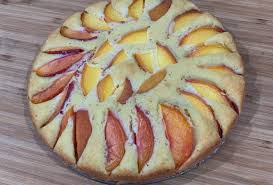
Waste category: biological